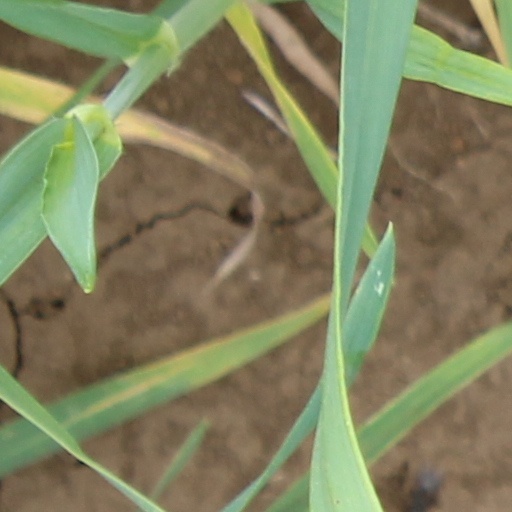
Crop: wheat